Peter Wrolich

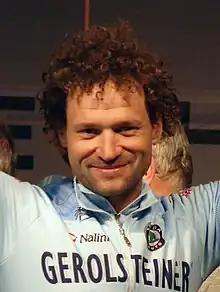
Wrolich in August 2007

Peter Wrolich (born 30 May 1974) is a retired Austrian professional road bicycle racer. He is Slovenian from Austria. He was known as a sprinter. He was in the top 10 of the last stage of the 2006 Tour de France, with a total of 65 points.